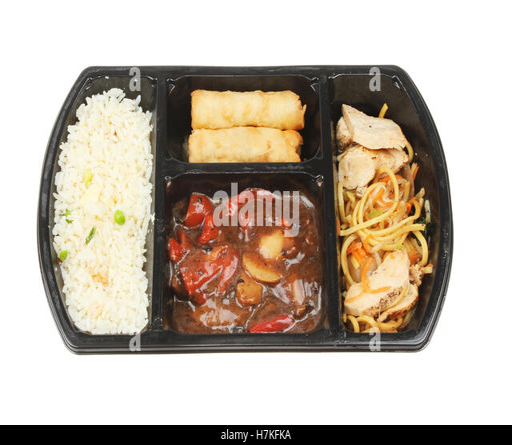
ready meal in a carton isolated against white